History of Seville

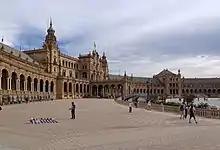
Plaza de España

The Seminary School of the University of Navigators "(Colegio Seminario de la Universidad de Mareantes)" was founded in 1681 by the Spanish Crown during the reign of Charles II to "...house, bring up and educate orphaned and abandoned boys for service in the navy and fleets of the Indies". The crown commissioned the building of the Palace of San Telmo (Palacio de San Telmo), named after St. Telmo, the patron saint of sailors, as its seat. This was designed in an exuberant Spanish baroque style by the local architect Leonardo de Figueroa and Matías and Antonio Matías, his son and grandson. This emblem of Seville's civil architecture of the period has since been used for various purposes. It was the residence of the Dukes of Montpensier in the 19th century. During most of the 20th century it was the provincial Seminary, and finally, since 1989, it has been home to the Presidency of the Andalusian Autonomous Government "(Junta de Andalucía)".